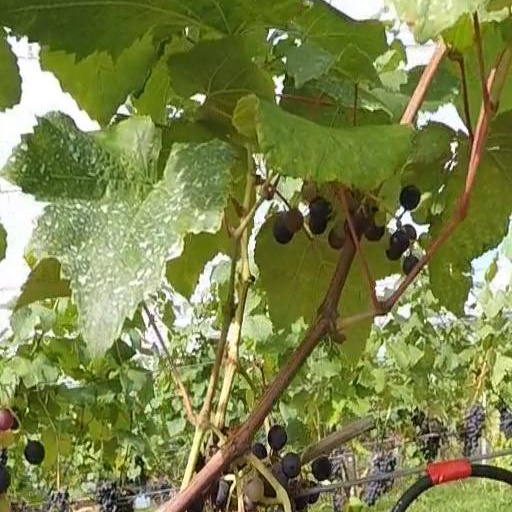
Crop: grape